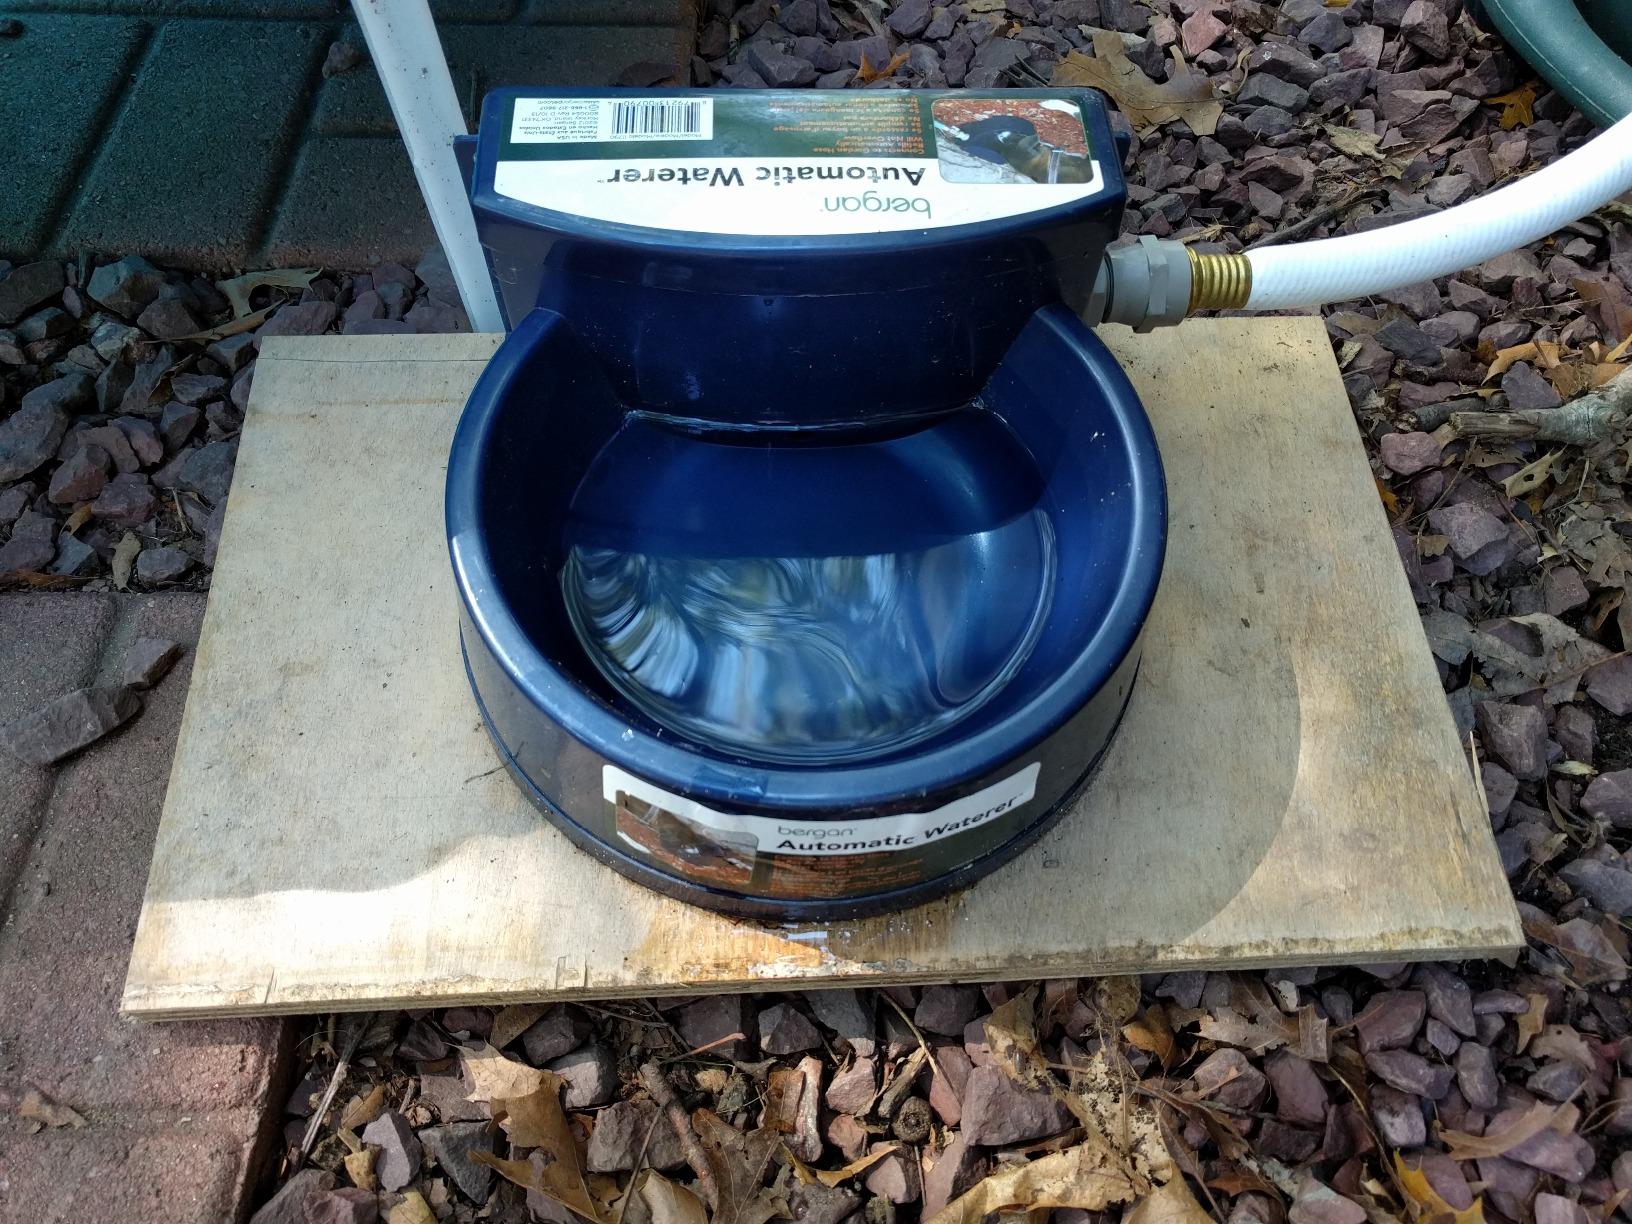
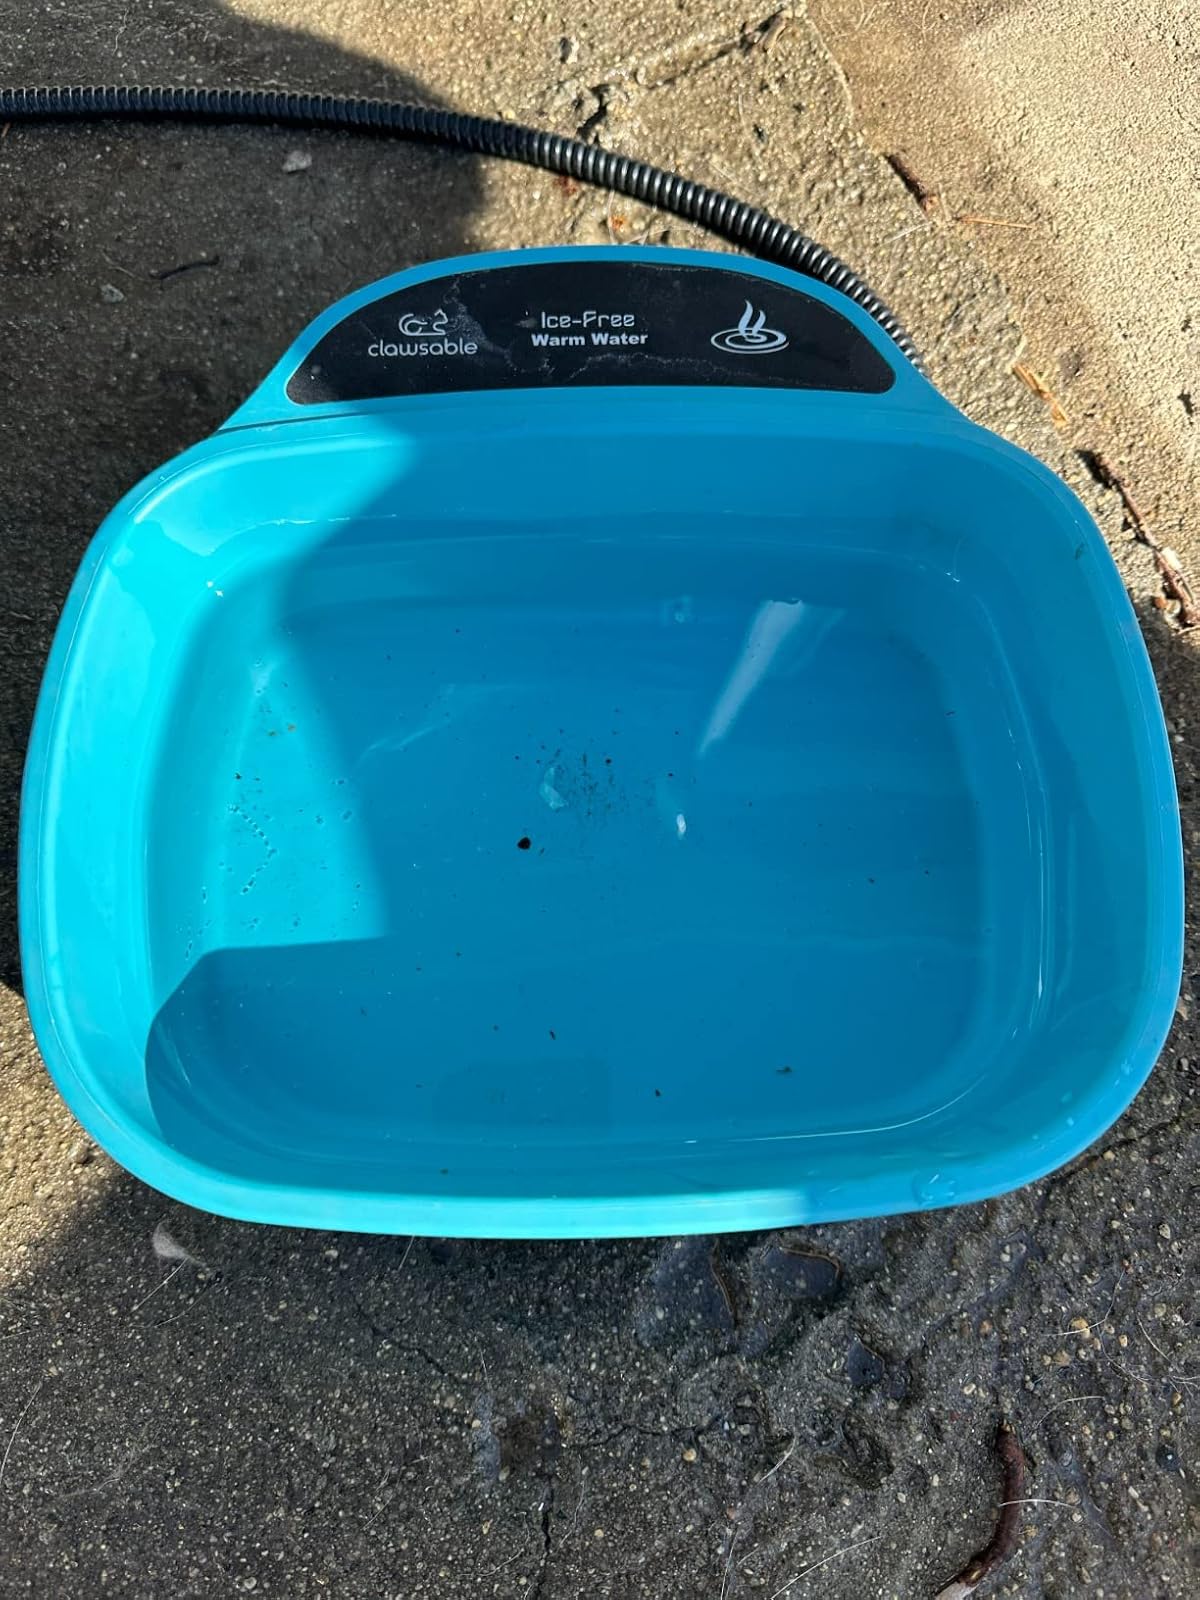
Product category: items_bowl
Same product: no